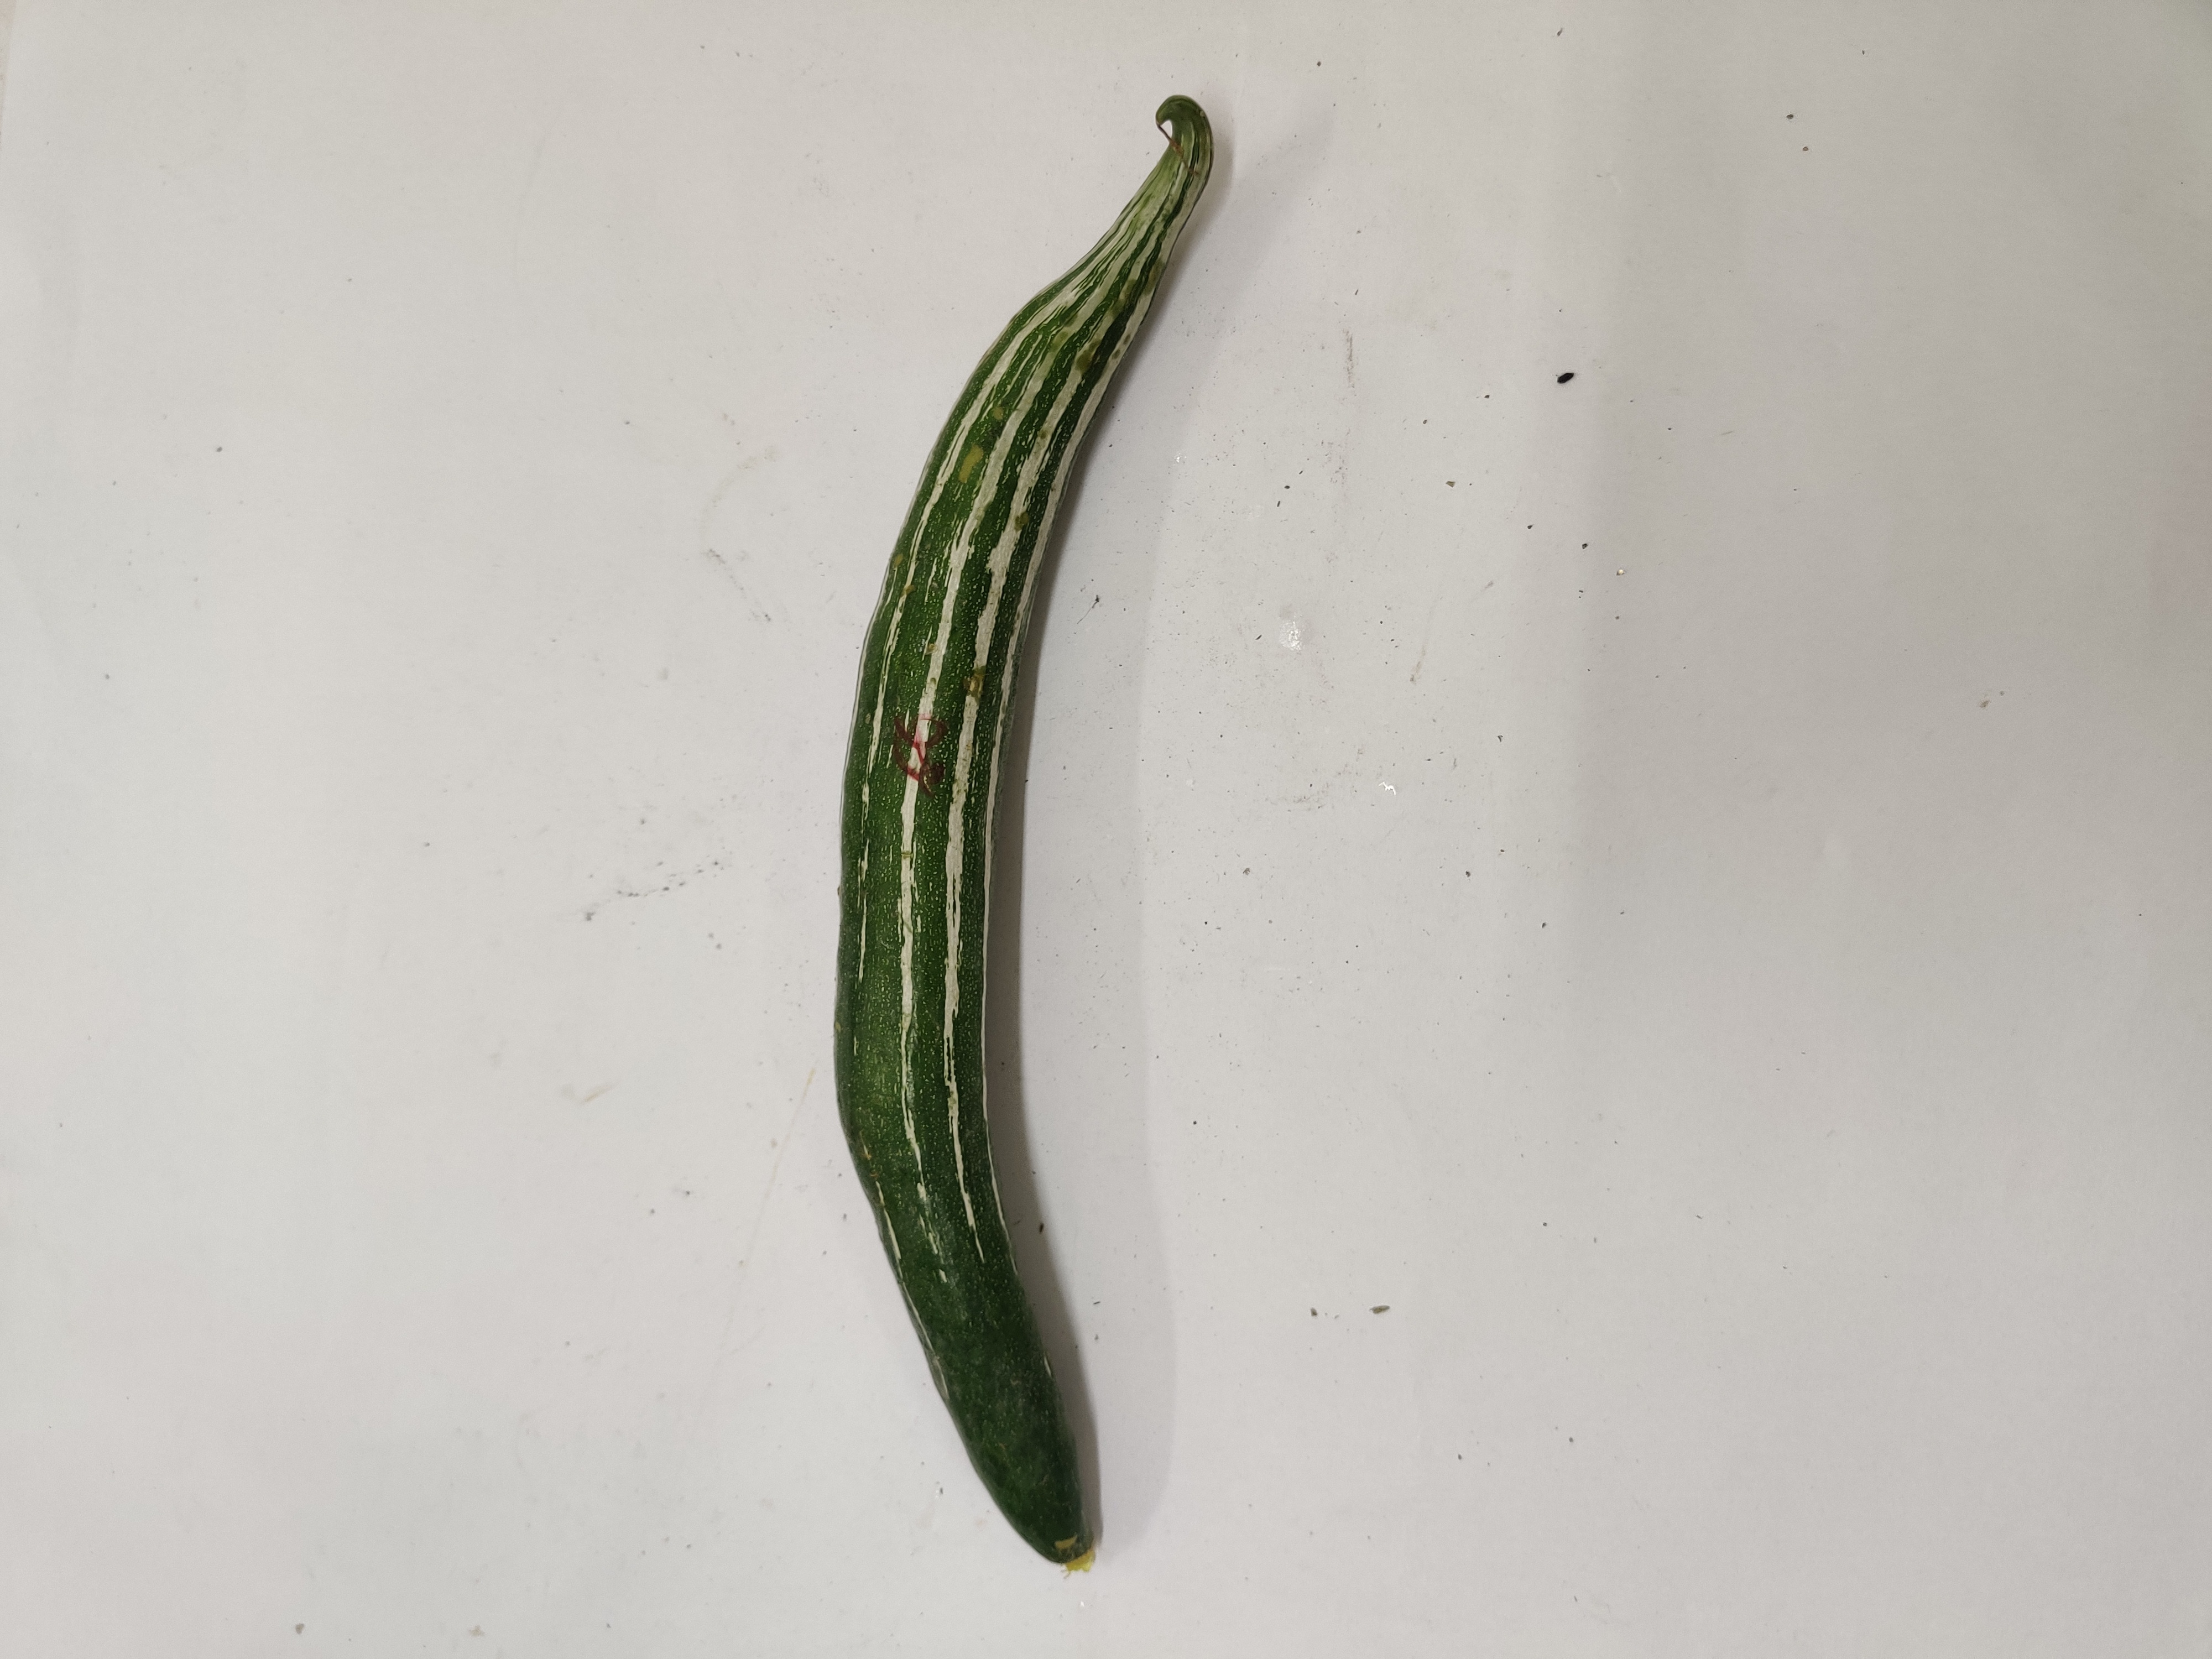
Crop: Snake Gourd
Condition: Damaged